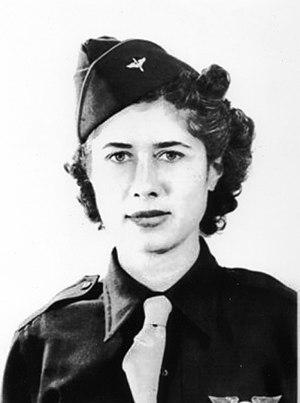
Gertrude "Tommy" Tompkins Silver, née le 6 octobre 1911 et disparue le 26 octobre 1944, est une pilote des Women Airforce Service Pilots de la Seconde Guerre mondiale. Elle est la seule WASP à avoir disparue pendant le conflit.